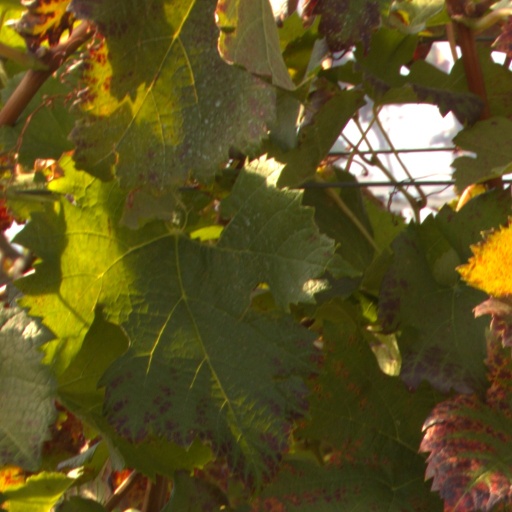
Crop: grape